Volker Neumüller

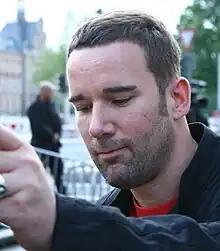
Neumüller in 2009

Volker Neumüller (born 18 October 1969) is a German music manager and was known for being a judge on "Deutschland sucht den Superstar".